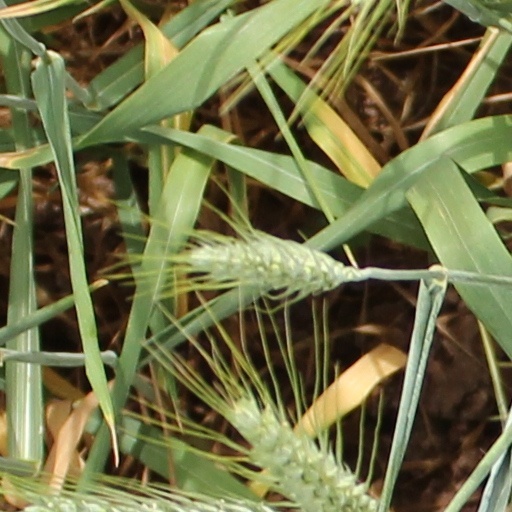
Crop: wheat